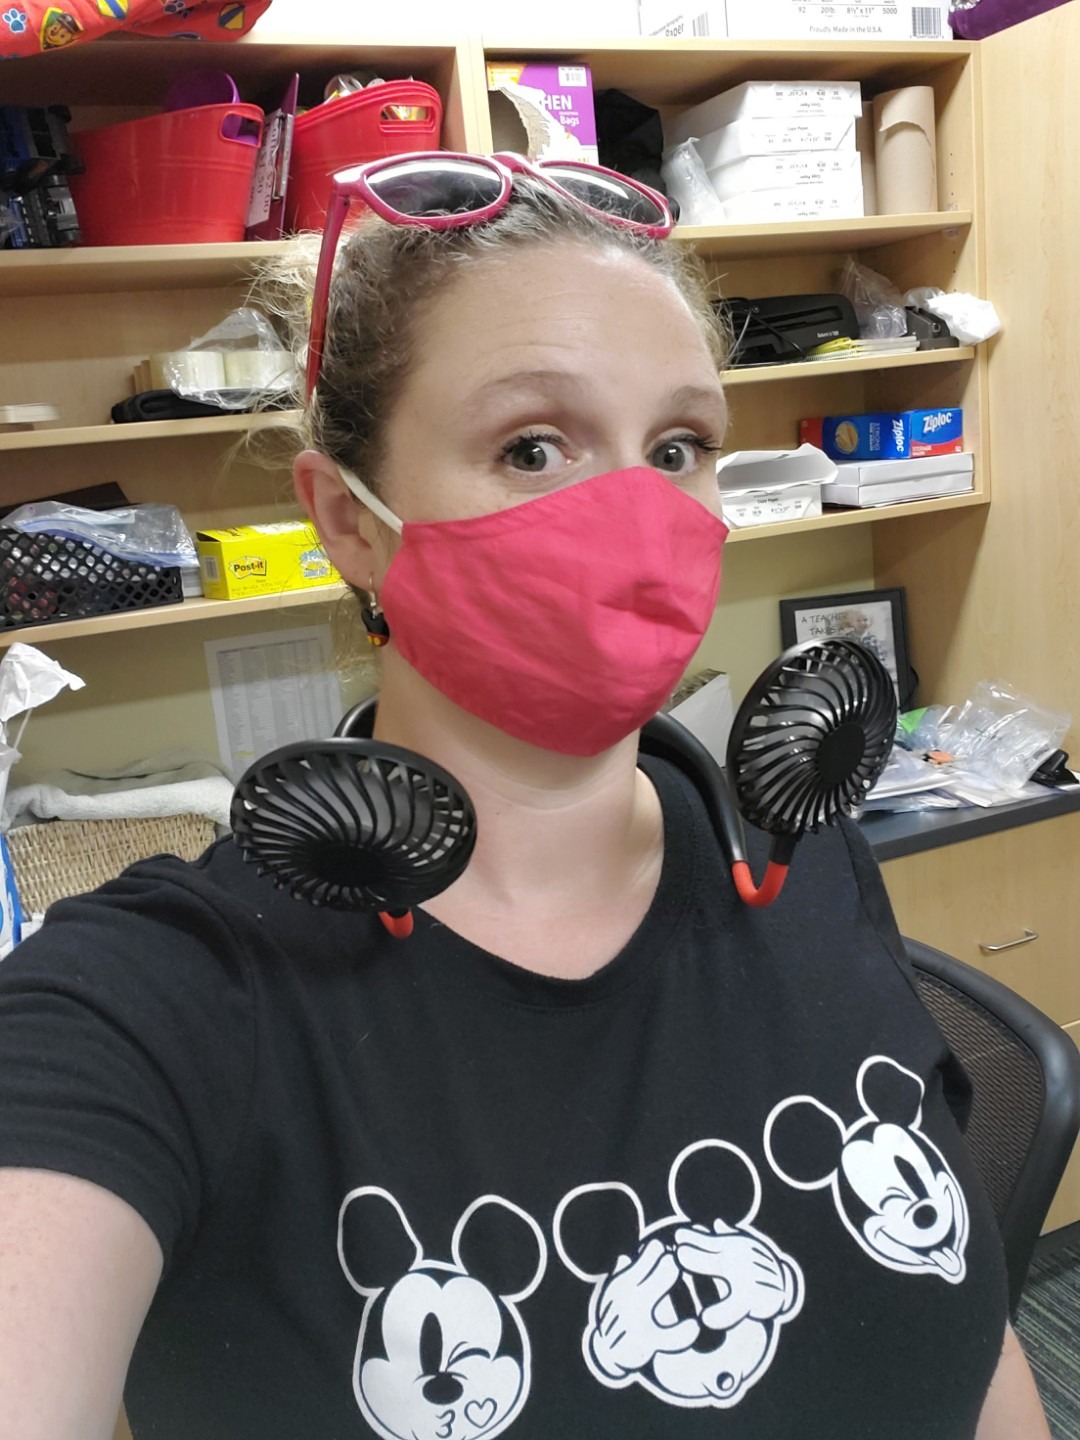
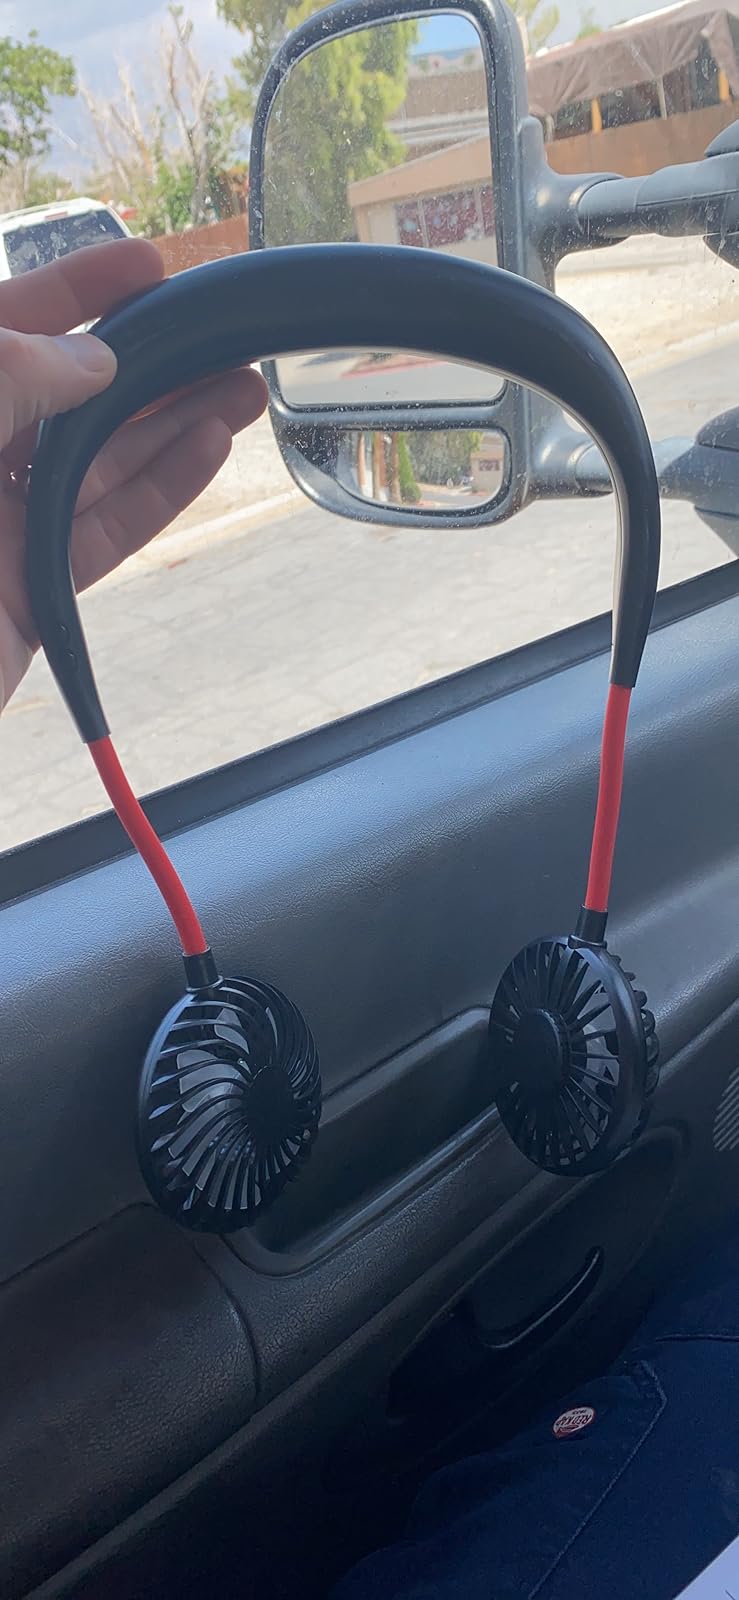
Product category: fan
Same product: yes